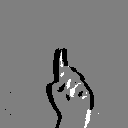
ASL letter: d